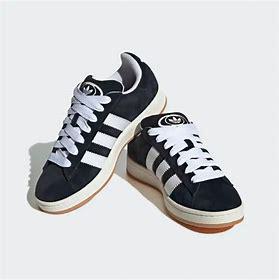
Brand: Adidas
Model: Campus